Alberto Ardines

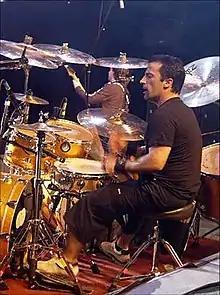
Alberto Ardines in 2006

Alberto Ardines (born 4 July 1970) is a Spanish musician. He is working on a new alternative/power metal band called Sauze that he formed with Manuel Ramil, Fernando Mon, and Toni Amboaje.